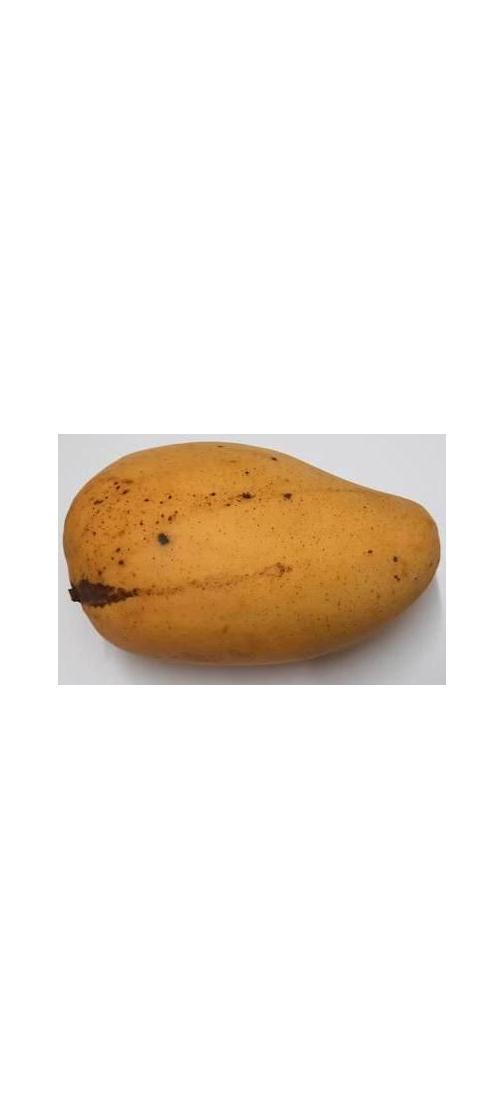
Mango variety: Katimon